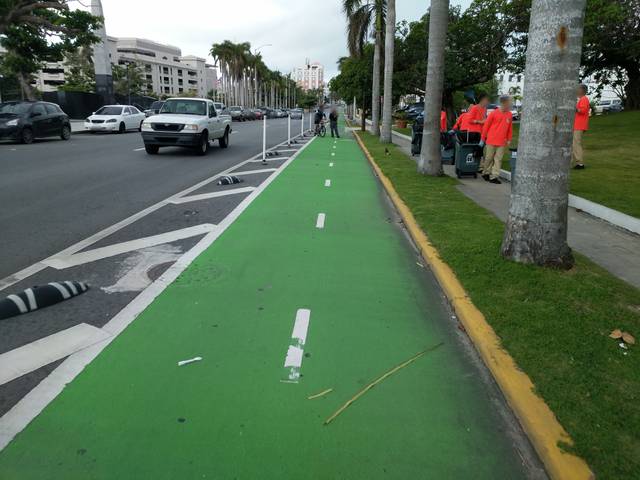
Region: Puerto Rico
Coordinates: 18.466, -66.107